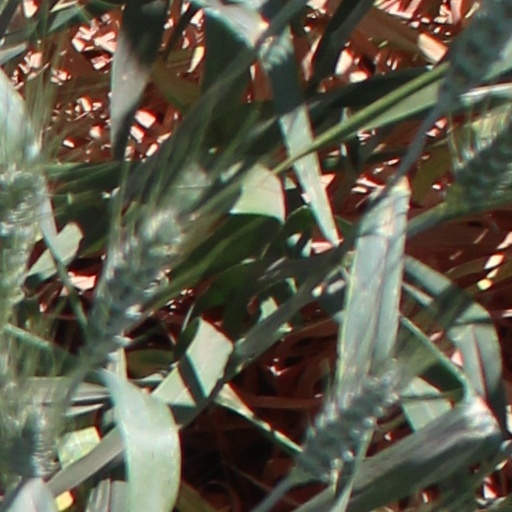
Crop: wheat